Zion – Mount Carmel Highway

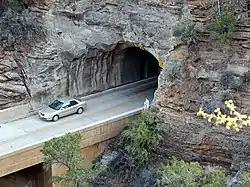
West end of the Pine Creek Bridge and the east portal of the Zion-Mt. Carmel Tunnel, c. 2006

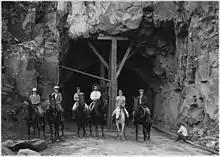
A horseback party at the western entrance to the Zion-Mt. Carmel Tunnel, September 1929. The tunnel shortened the distance from Zion National Park to Bryce Canyon National Park by .

The route was surveyed in 1923 by B.J. Finch, district engineer of the US Bureau of Public Roads, Howard C. Means, a Utah state engineer, and John Winder, a local rancher. The National Park Service evaluated alternative routes, including one that used Parunuweap Canyon (following the East Fork Virgin River), but settled on the Pine Creek route, which required a tunnel through the Great Arch. Detailed design work on the road was carried out by the Bureau of Public Roads. Details including bridges, retaining walls, culverts, and other features were designed by the National Park Service Branch of Plans and Design under the supervision of Thomas Chalmers Vint. Work began in 1927 on a total of of road, which was completed in 1930.